Monarchy of Belize

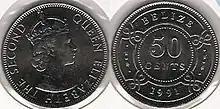
A Belizean 50-cent coin with an effigy of Elizabeth II on the obverse

All laws in Belize are enacted with the viceroy's signature. The granting of a signature to a bill is known as Royal Assent; it, and proclamation, are required for all acts of parliament, usually granted or withheld by the governor-general, with the Public Seal of Belize.